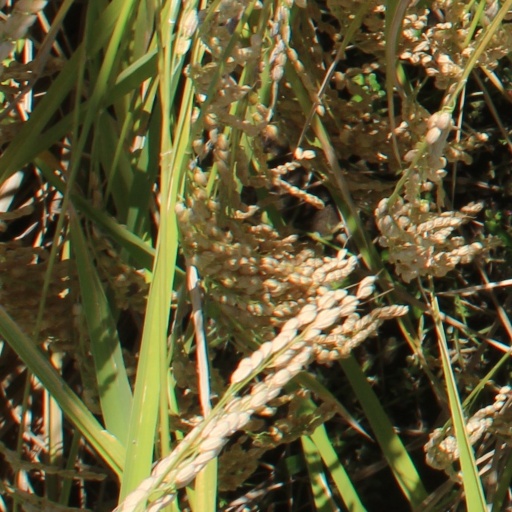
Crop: rice